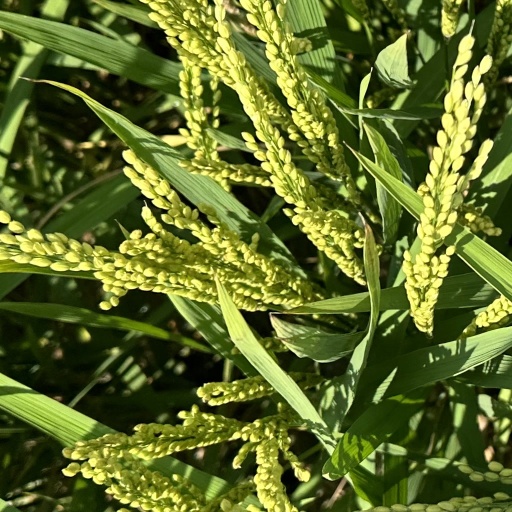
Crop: rice